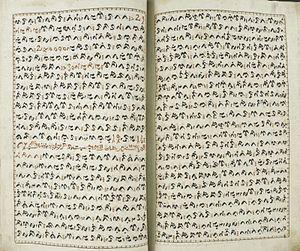
Manuscrit. Extrait de l’agenda des princes de Gowa (alors un puissant Royaume situé au sud de l’île de Sulawesi, dans l’est de l'actuelle Indonésie), écrit en langue makassar, dans l’alphabet brahmique traditionnel lontara (ou bugis).